Thomas Earnshaw

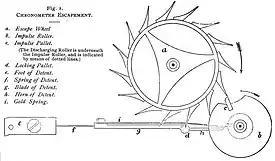
Diagram of Earnshaw's standard chronometer detent escapement.

In 1780, he devised a modification to the detached chronometer escapement, the detent being mounted on a spring instead of on pivots. This spring detent escapement was patented by Thomas Wright (for whom he worked) in 1783. Whilst initially the design was crude and unsuccessful, with modifications it later became the standard form in marine chronometers, following the invention of the detent escapement by Pierre Le Roy in 1748. John Arnold also invented a similar escapement in 1782.